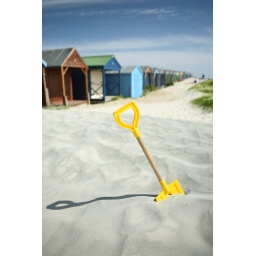
Spade in the sand outside beach huts at West Wittering beach, West Sussex